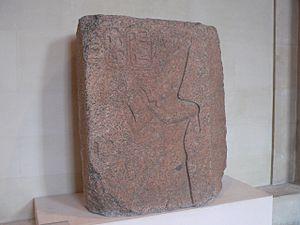
Le roi Osorkon Ier offre une image de la déesse Maât 924 - 889 av. J.-C. (22e dynastie) louvre.fr
Osorkon Iᵉʳ est le deuxième pharaon de la XXIIᵉ dynastie. Il est le fils de Sheshonq Iᵉʳ et Karoma Iʳᵉ. Manéthon lui compte quinze ans de règne dans son Ægyptiaca, mais il s'agit surement d'une erreur car les spécialistes lui donnent plutôt trente-cinq ans de -924 à -890/-889.